Gabriel Garko

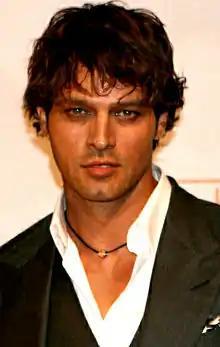
Gabriel Garko in Roma Fiction Fest (2009)

Dario Oliviero (born 12 July 1972), better known by his stage name Gabriel Garko, is an Italian actor and former fashion model. Actor in both film and television, he has appeared mainly on the small screen. He started his career at the end of the 1990s but achieved a breakthrough in 2006 with the television drama "L'onore e il rispetto" where he plays the mob boss Tonio Fortebracci.